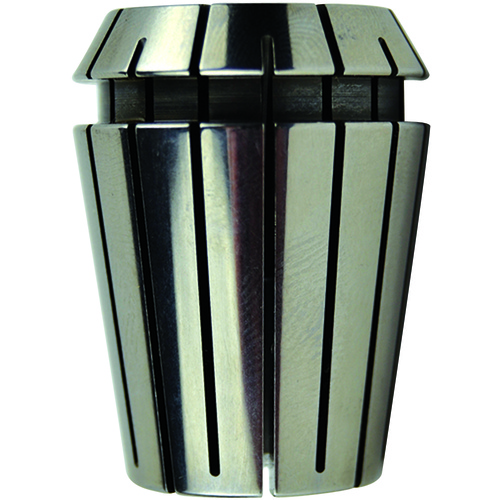
1017 ER40 COLLET 5/8″
Item #: MX1326405 Brand: Morse Cutting Tools Model #: 26405 Product Specifications Connection Diameter Workpiece Side (DCONWS) 5/8″ Shank Type ER Style Collet Connection Diameter Minimum Workpiece Side (DCONNWS) 0.59″ Mounting Style ER Connection Diameter Maximum Workpiece Side (DCONXWS) 0.629″ Style ER40 Shank Size (SS) ER40 Series/List # 1017
Brand: ET02 New 2023
Category: Hardware > Tool Accessories > Router Accessories > Router Tables